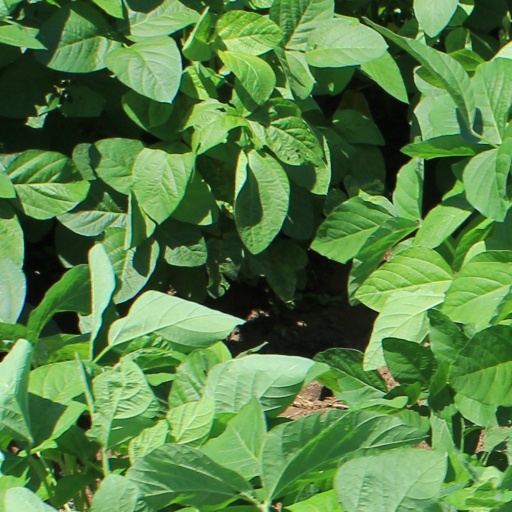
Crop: soybean